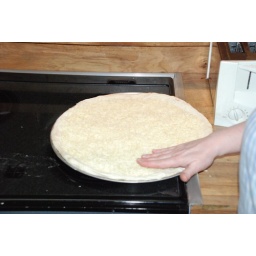
The cheese pizza is ready to go in the oven next!